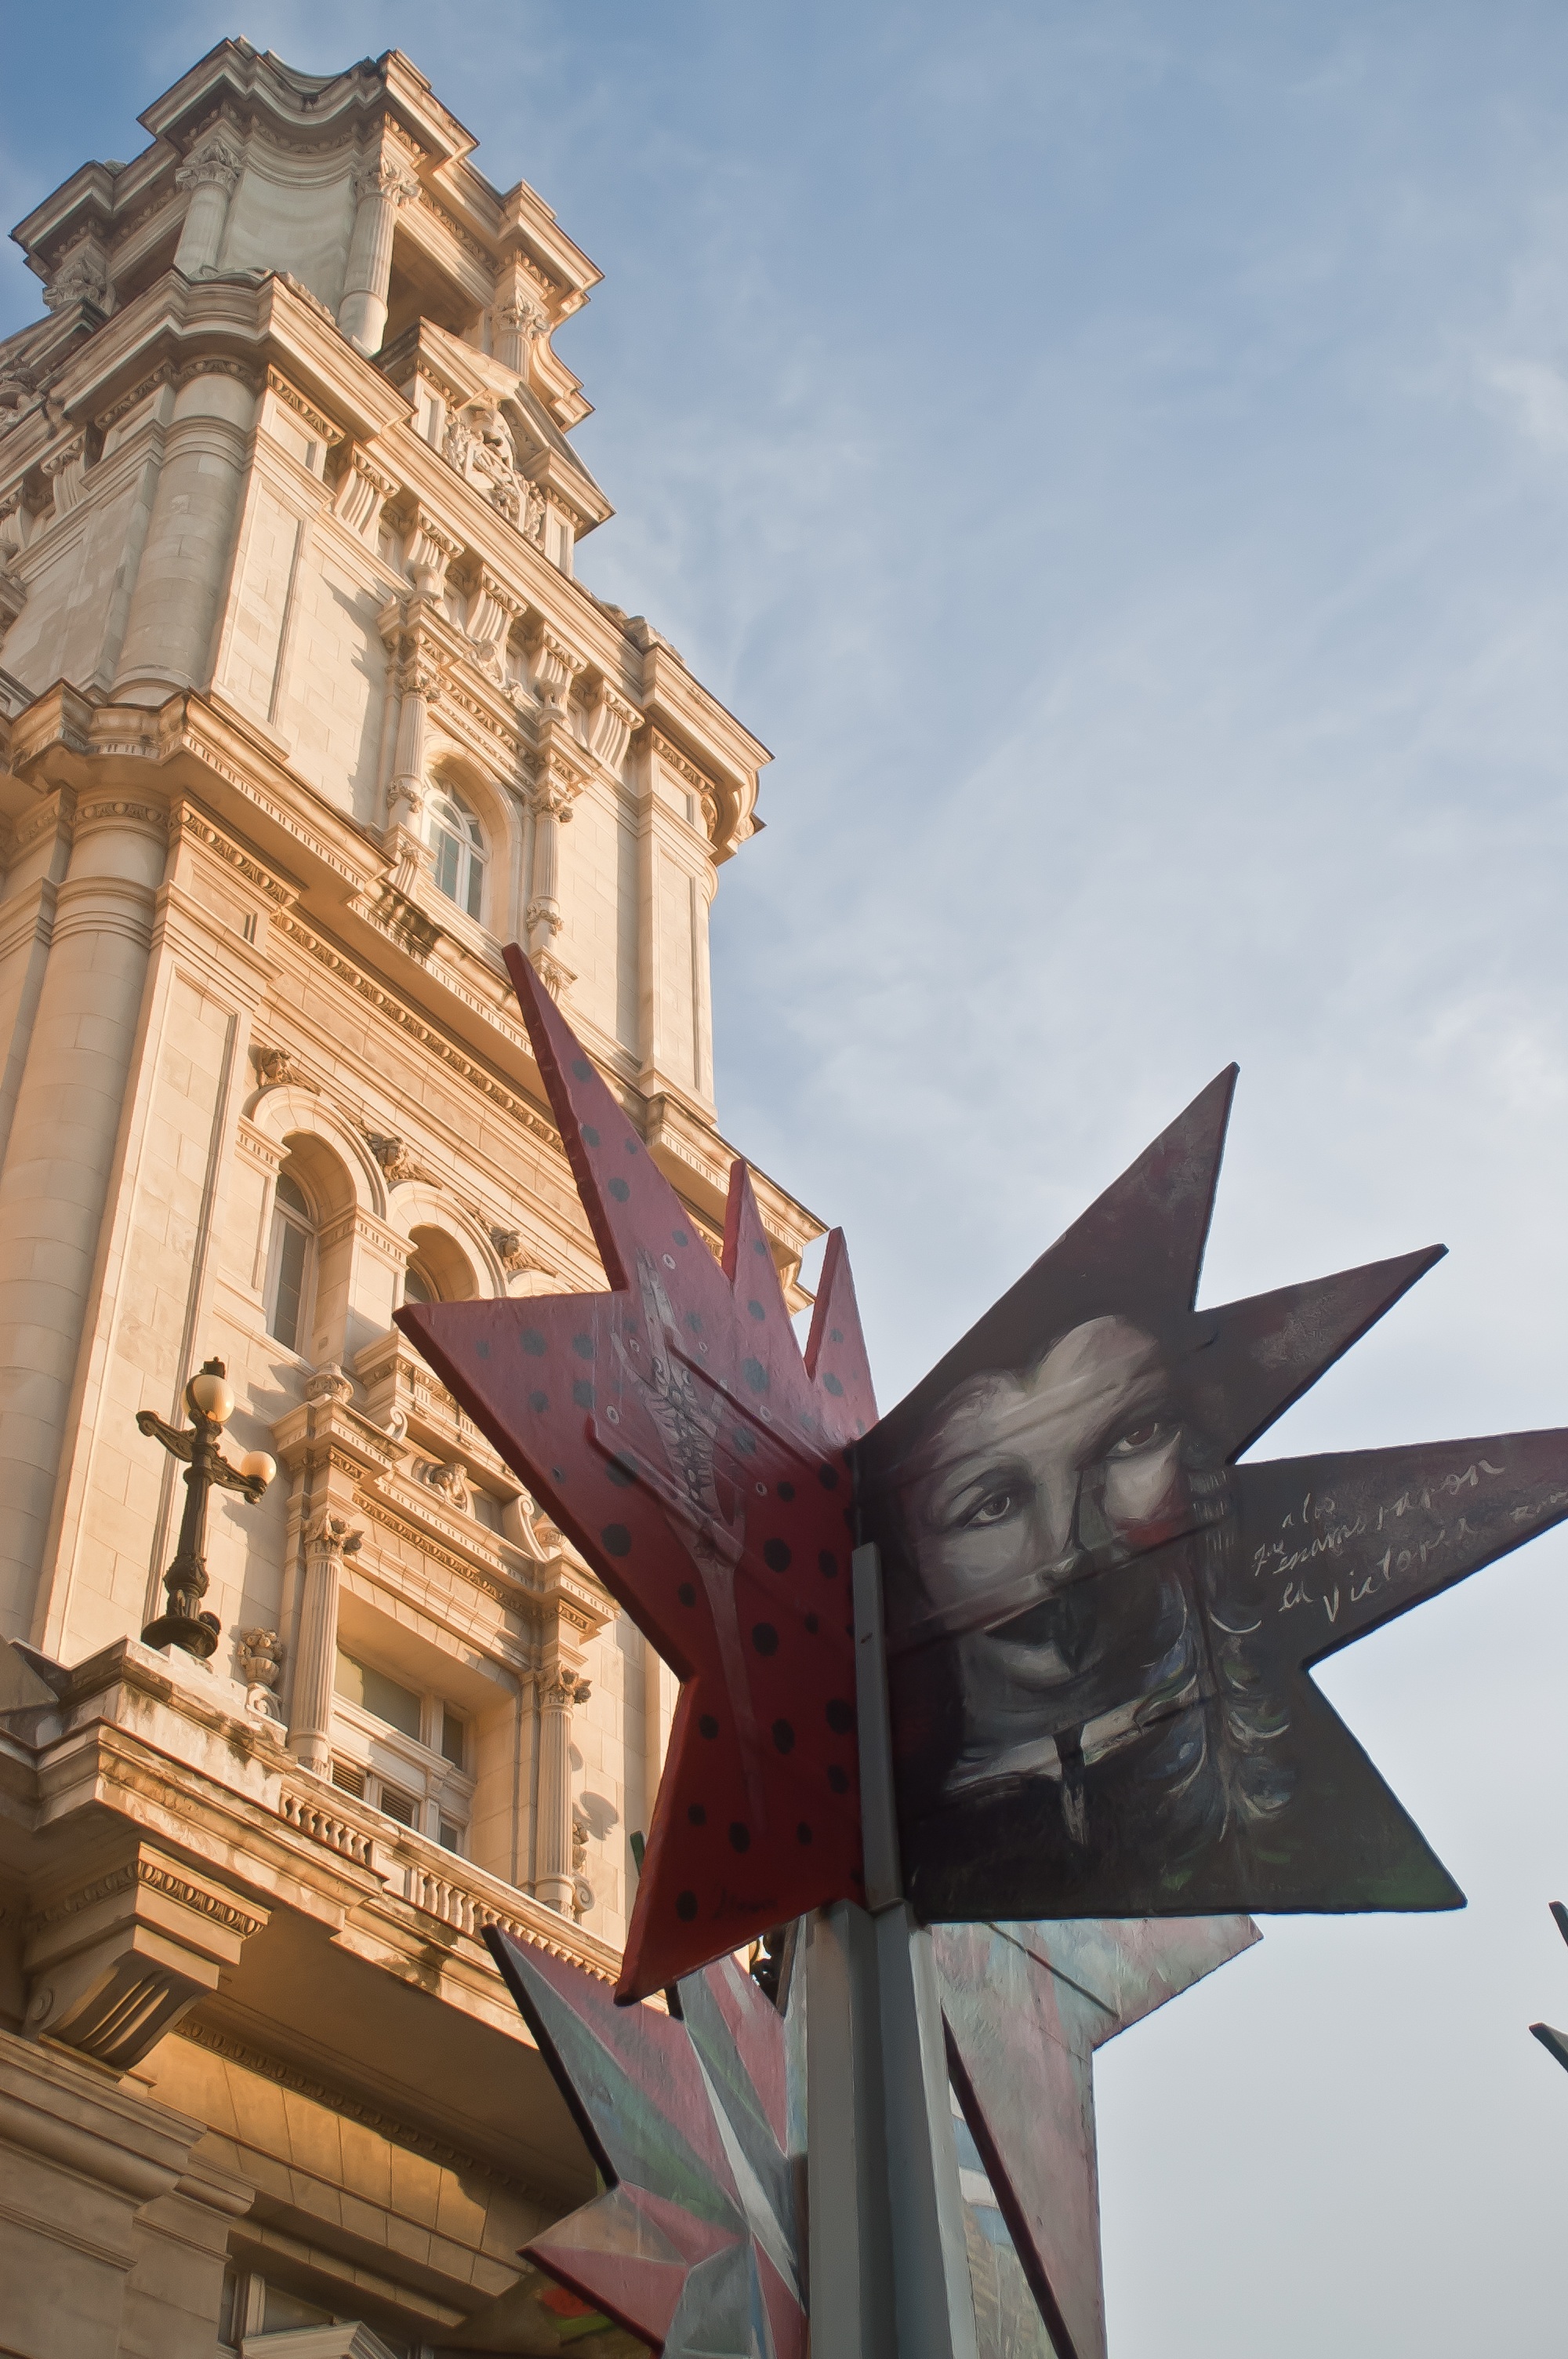
architecture, tower, landmark, facade, ladder, sculpture, history, havana, jos mart